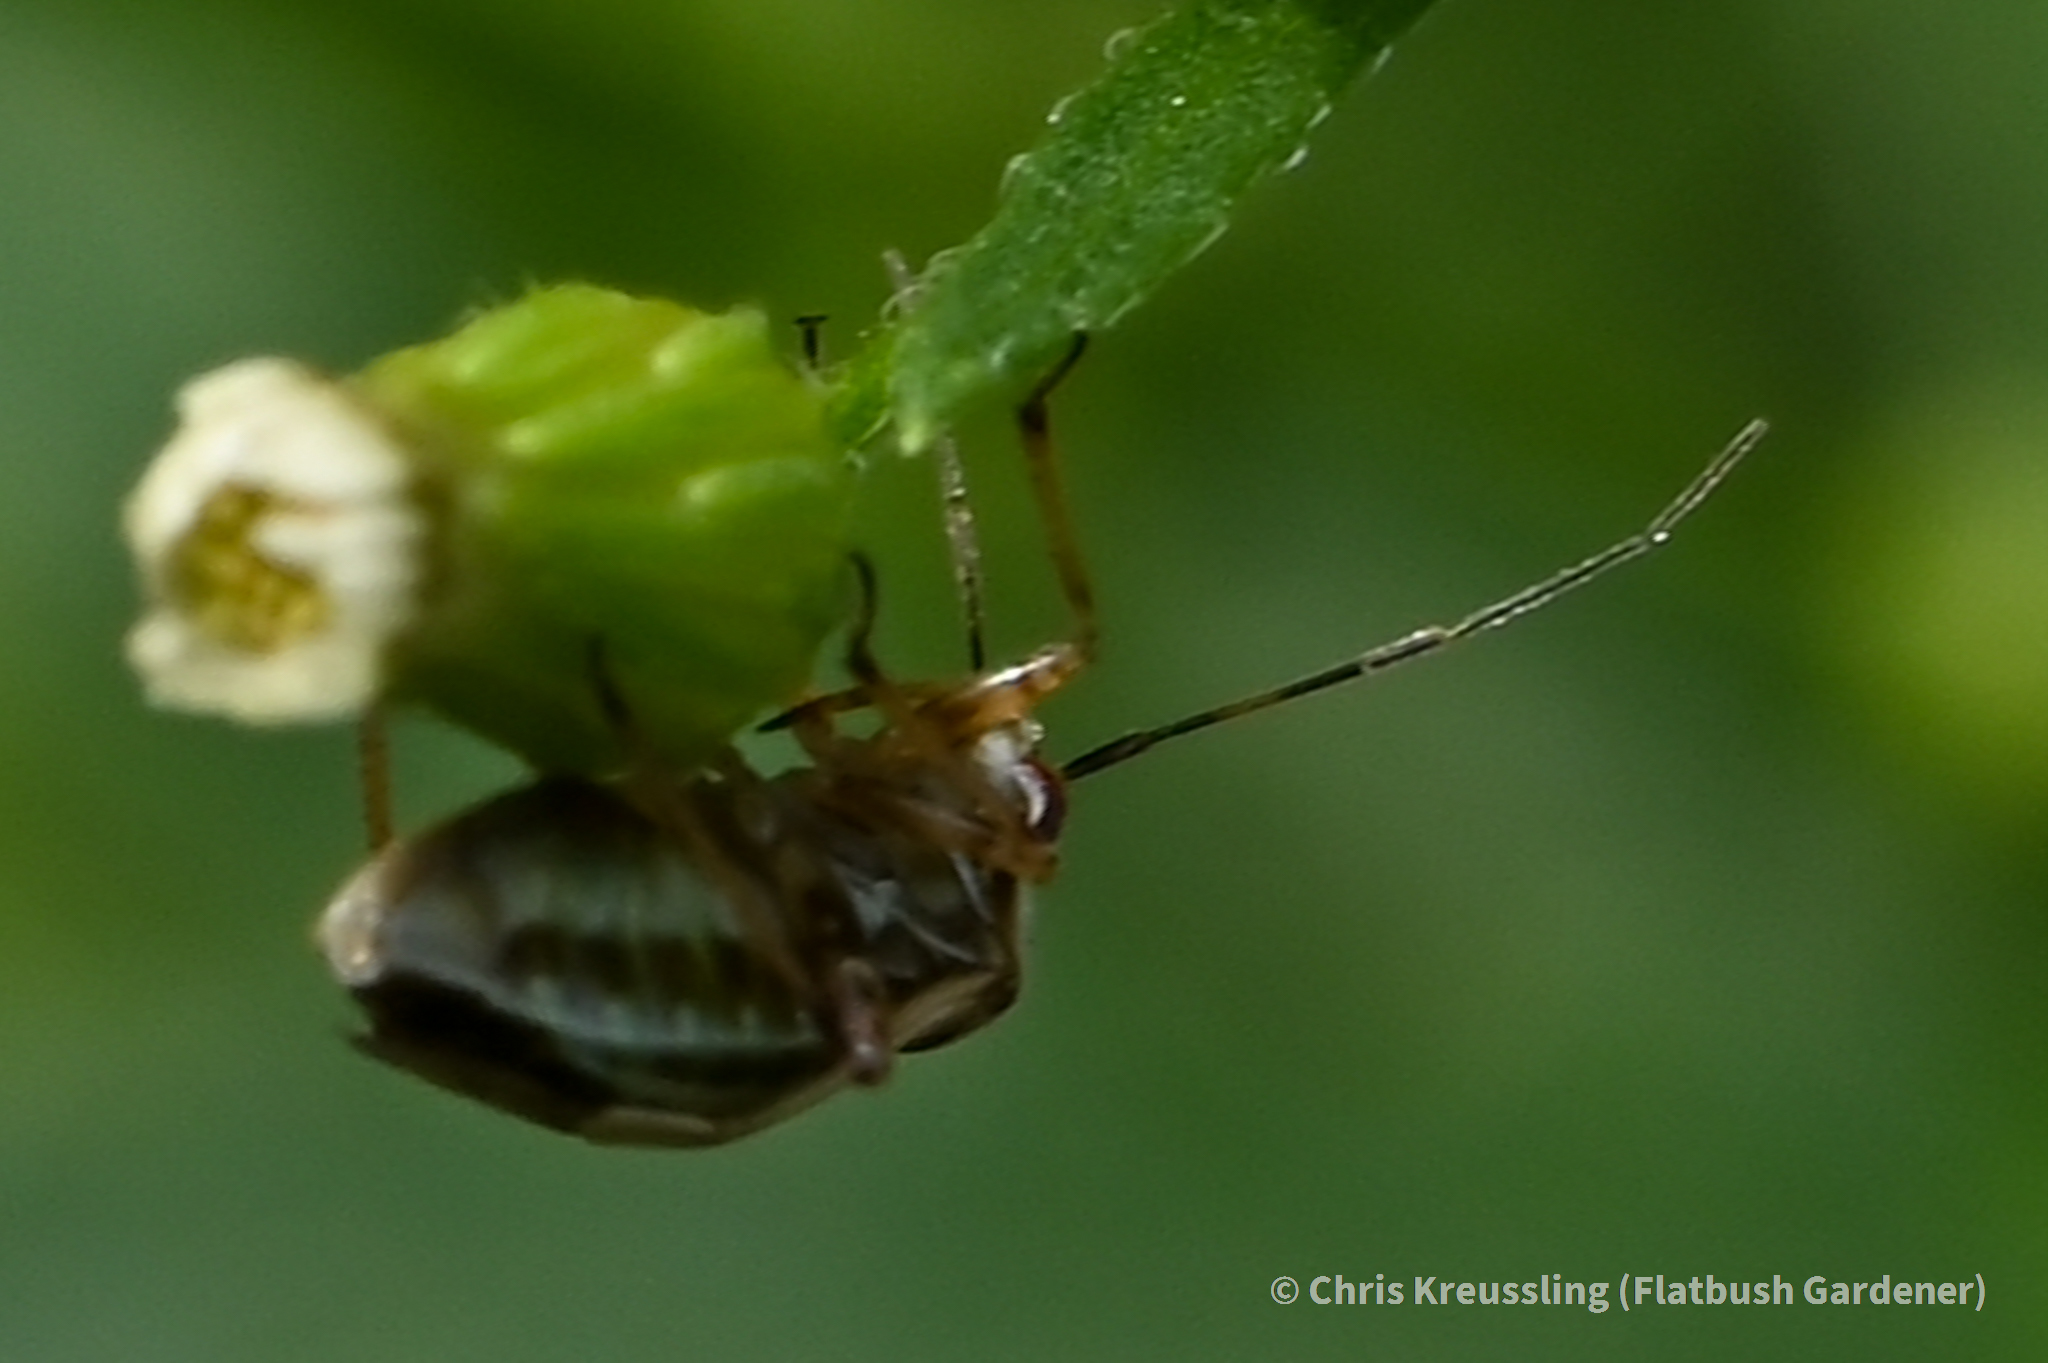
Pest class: lygus_bug